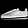
Label: Sneaker